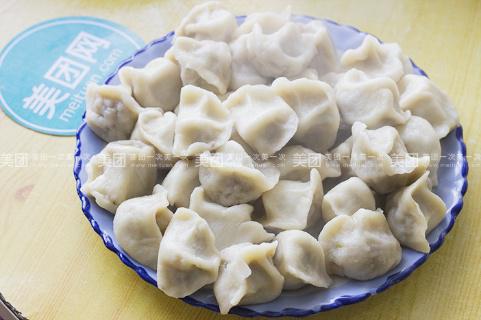
Label: dumplings